Aung San

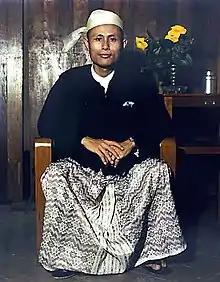
Aung San,

Aung San (13 February 191519 July 1947), known honorifically as "Bogyoke" Aung San, was a Burmese politician, independence activist and revolutionary. He was instrumental in Myanmar's struggle for independence from British rule, but he was assassinated just six months before his goal was realized. Aung San is considered to be the founder of modern-day Myanmar and the Tatmadaw (the country's armed forces), and is commonly referred to by the titles "Father of the Nation", "Father of Independence", and "Father of the Tatmadaw".